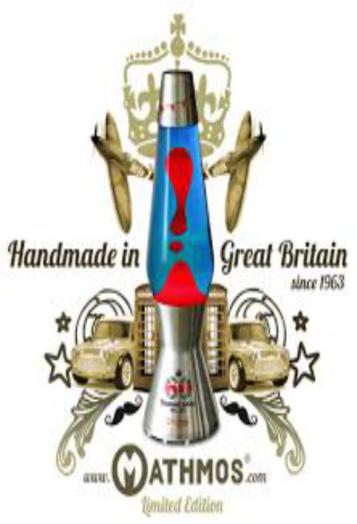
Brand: mathmos
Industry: Necessities